Inishmore

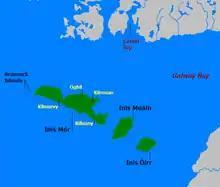
Inis Mór is the largest of the Aran Islands

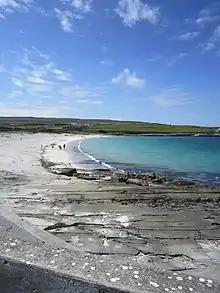
Beach on Inis Mór

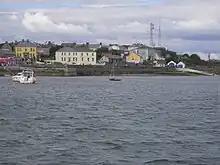
Cill Rónáin

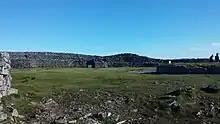
Photograph from within Dún Aonghusa on Inis Mór in Galway Bay, Ireland, a prehistoric coastal hill fort

Inishmore (or ) is the largest of the Aran Islands in Galway Bay, off the west coast of Ireland. With an area of and a population of 820 (as of 2016), it is the second-largest island off the Irish coast (after Achill) and most populous of the Aran Islands.